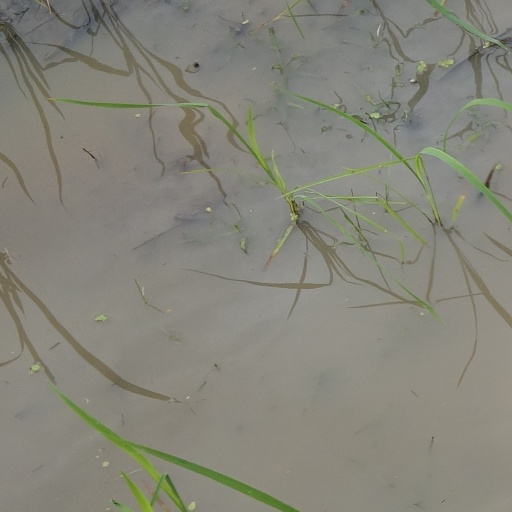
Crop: rice